Omuramba

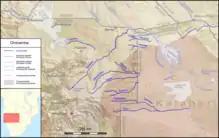
Location of omiramba in the border area of Namibia and Botswana.

Omuramba (plural: "Omiramba") is the term for ancient river-beds found in the Kalahari Desert of Africa, notably in the North Eastern part of Namibia and North Western part of Botswana. The word is taken from the Herero language. An omuramba provides occasional standing pools of water and more fertility than in the surrounding sand plains. Some specific omiramba are named: Eiseb, Rietfontein, Epukiro, Omatako. They mostly start in the central parts of Namibia and run into the central parts of Botswana.